Education in the Thirteen Colonies

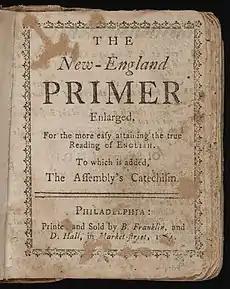
"The New England Primer" was the first and most popular primer designed to teach reading in the colonies.

The Puritans valued education, both for the sake of religious study (they demanded a great deal of Bible reading) and for the sake of citizens who could participate better in town meetings. A 1647 Massachusetts law mandated that every town of 50 or more families support a 'petty' (elementary) school and every town of 100 or more families support a Latin, or grammar, school where a few boys could learn Latin in preparation for college and the ministry or law. In practice, virtually all New England towns made an effort to provide some schooling for their children. Both boys and girls attended the elementary schools, and there they learned to read, write, cipher, and they also learned religion. The first Catholic school for both boys and girls was established by Father Theodore Schneider in 1743 in the town of Goshenhoppen, PA (present day Bally) and is still in operation. In the mid-Atlantic region, private and sectarian schools filled the same niche as the New England common schools.